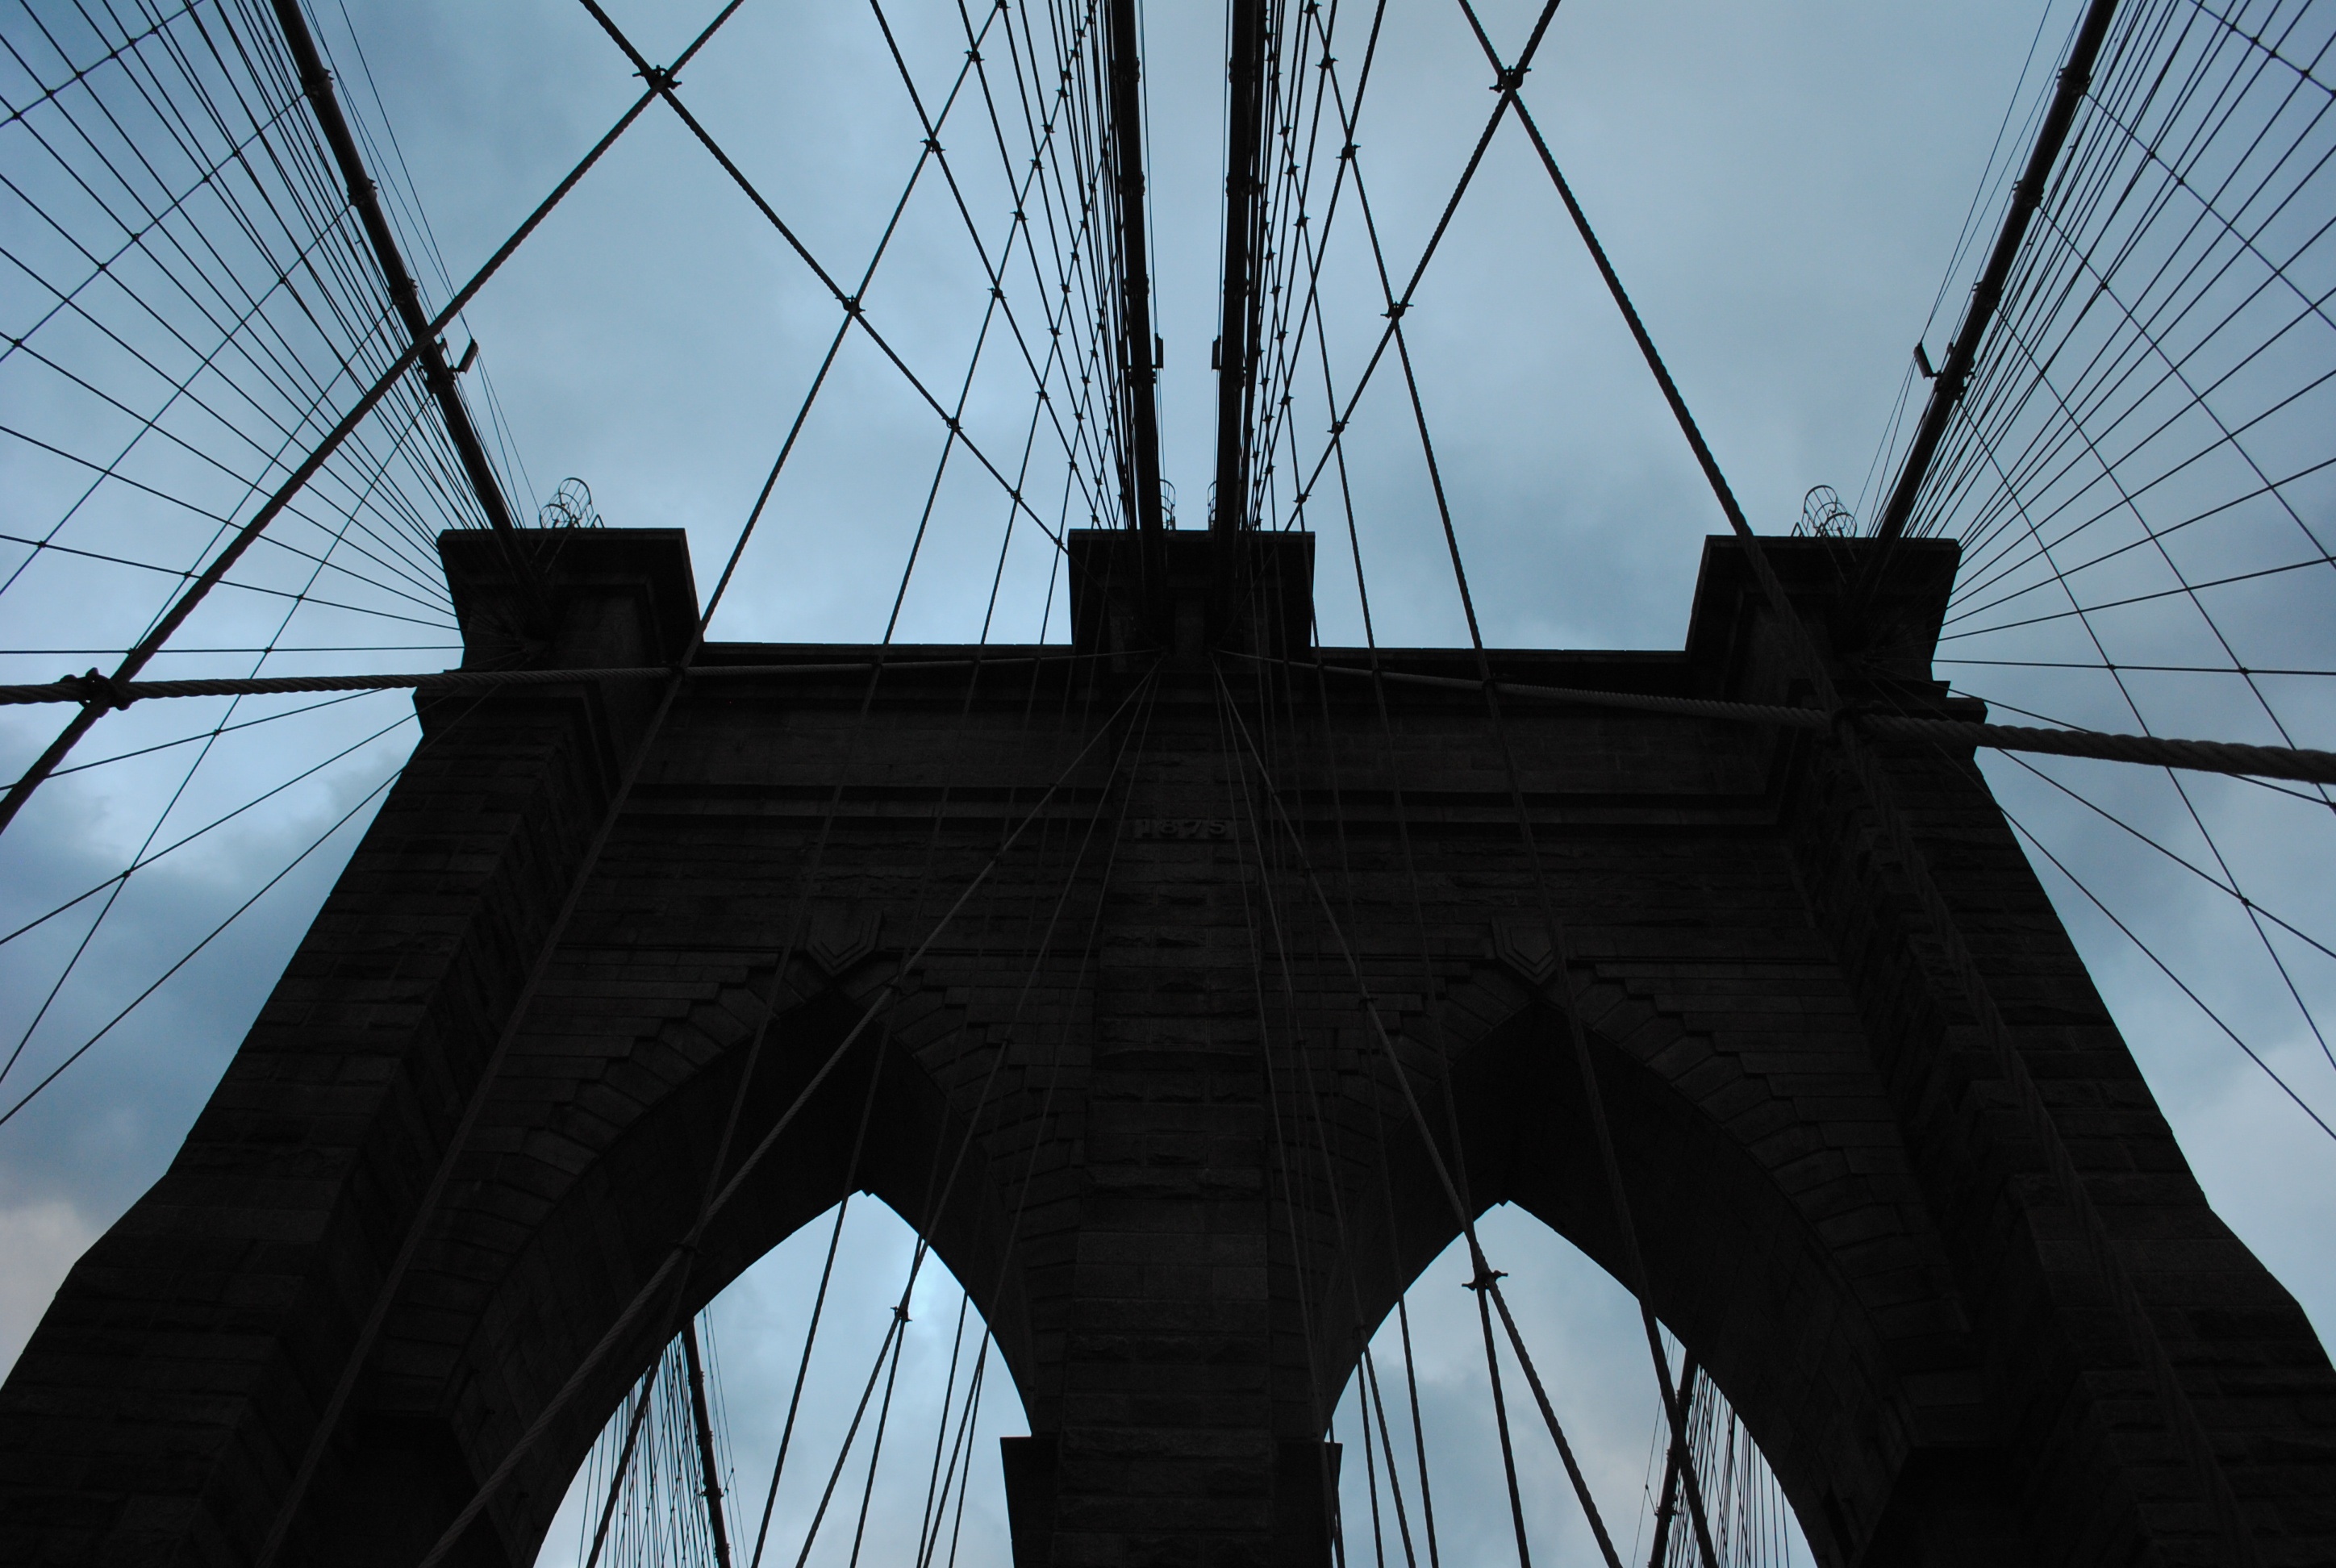
light, architecture, sky, bridge, skyscraper, line, reflection, mast, landmark, blue, monochrome, symmetry, shape, urban area